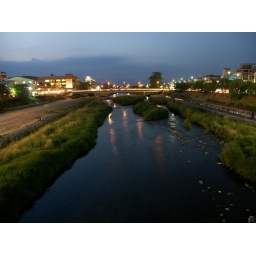
view from the bridge on Sanjo over Kamo river to north towards Oike